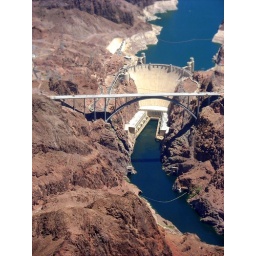
Photo by Aaron. Flying short-hop plane from Las Vegas to Grand Canyon. Note new arch bridge